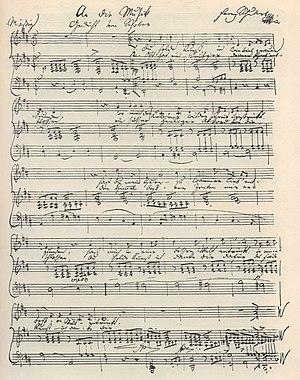
Franz Adolf Friedrich Schober, né le 17 mai 1796 au château de Torup près de Malmö et mort le 13 septembre 1882 à Dresde, est un poète et librettiste autrichien, qui fut aussi lithographe, acteur à Breslau et Legationsrat à Weimar. Il a été entre autres l'un des amis intimes de Schubert.
An die Musik est un lied composé par Franz Schubert en mars 1817, sur un poème de son ami Franz von Schober.